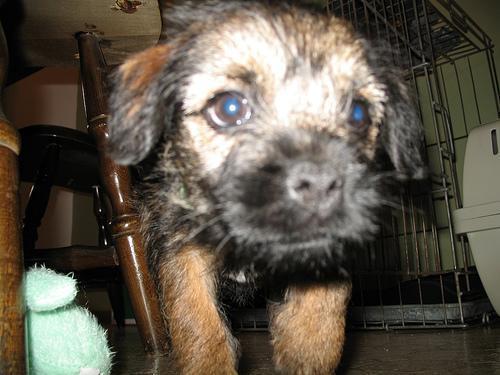
Border_terrier